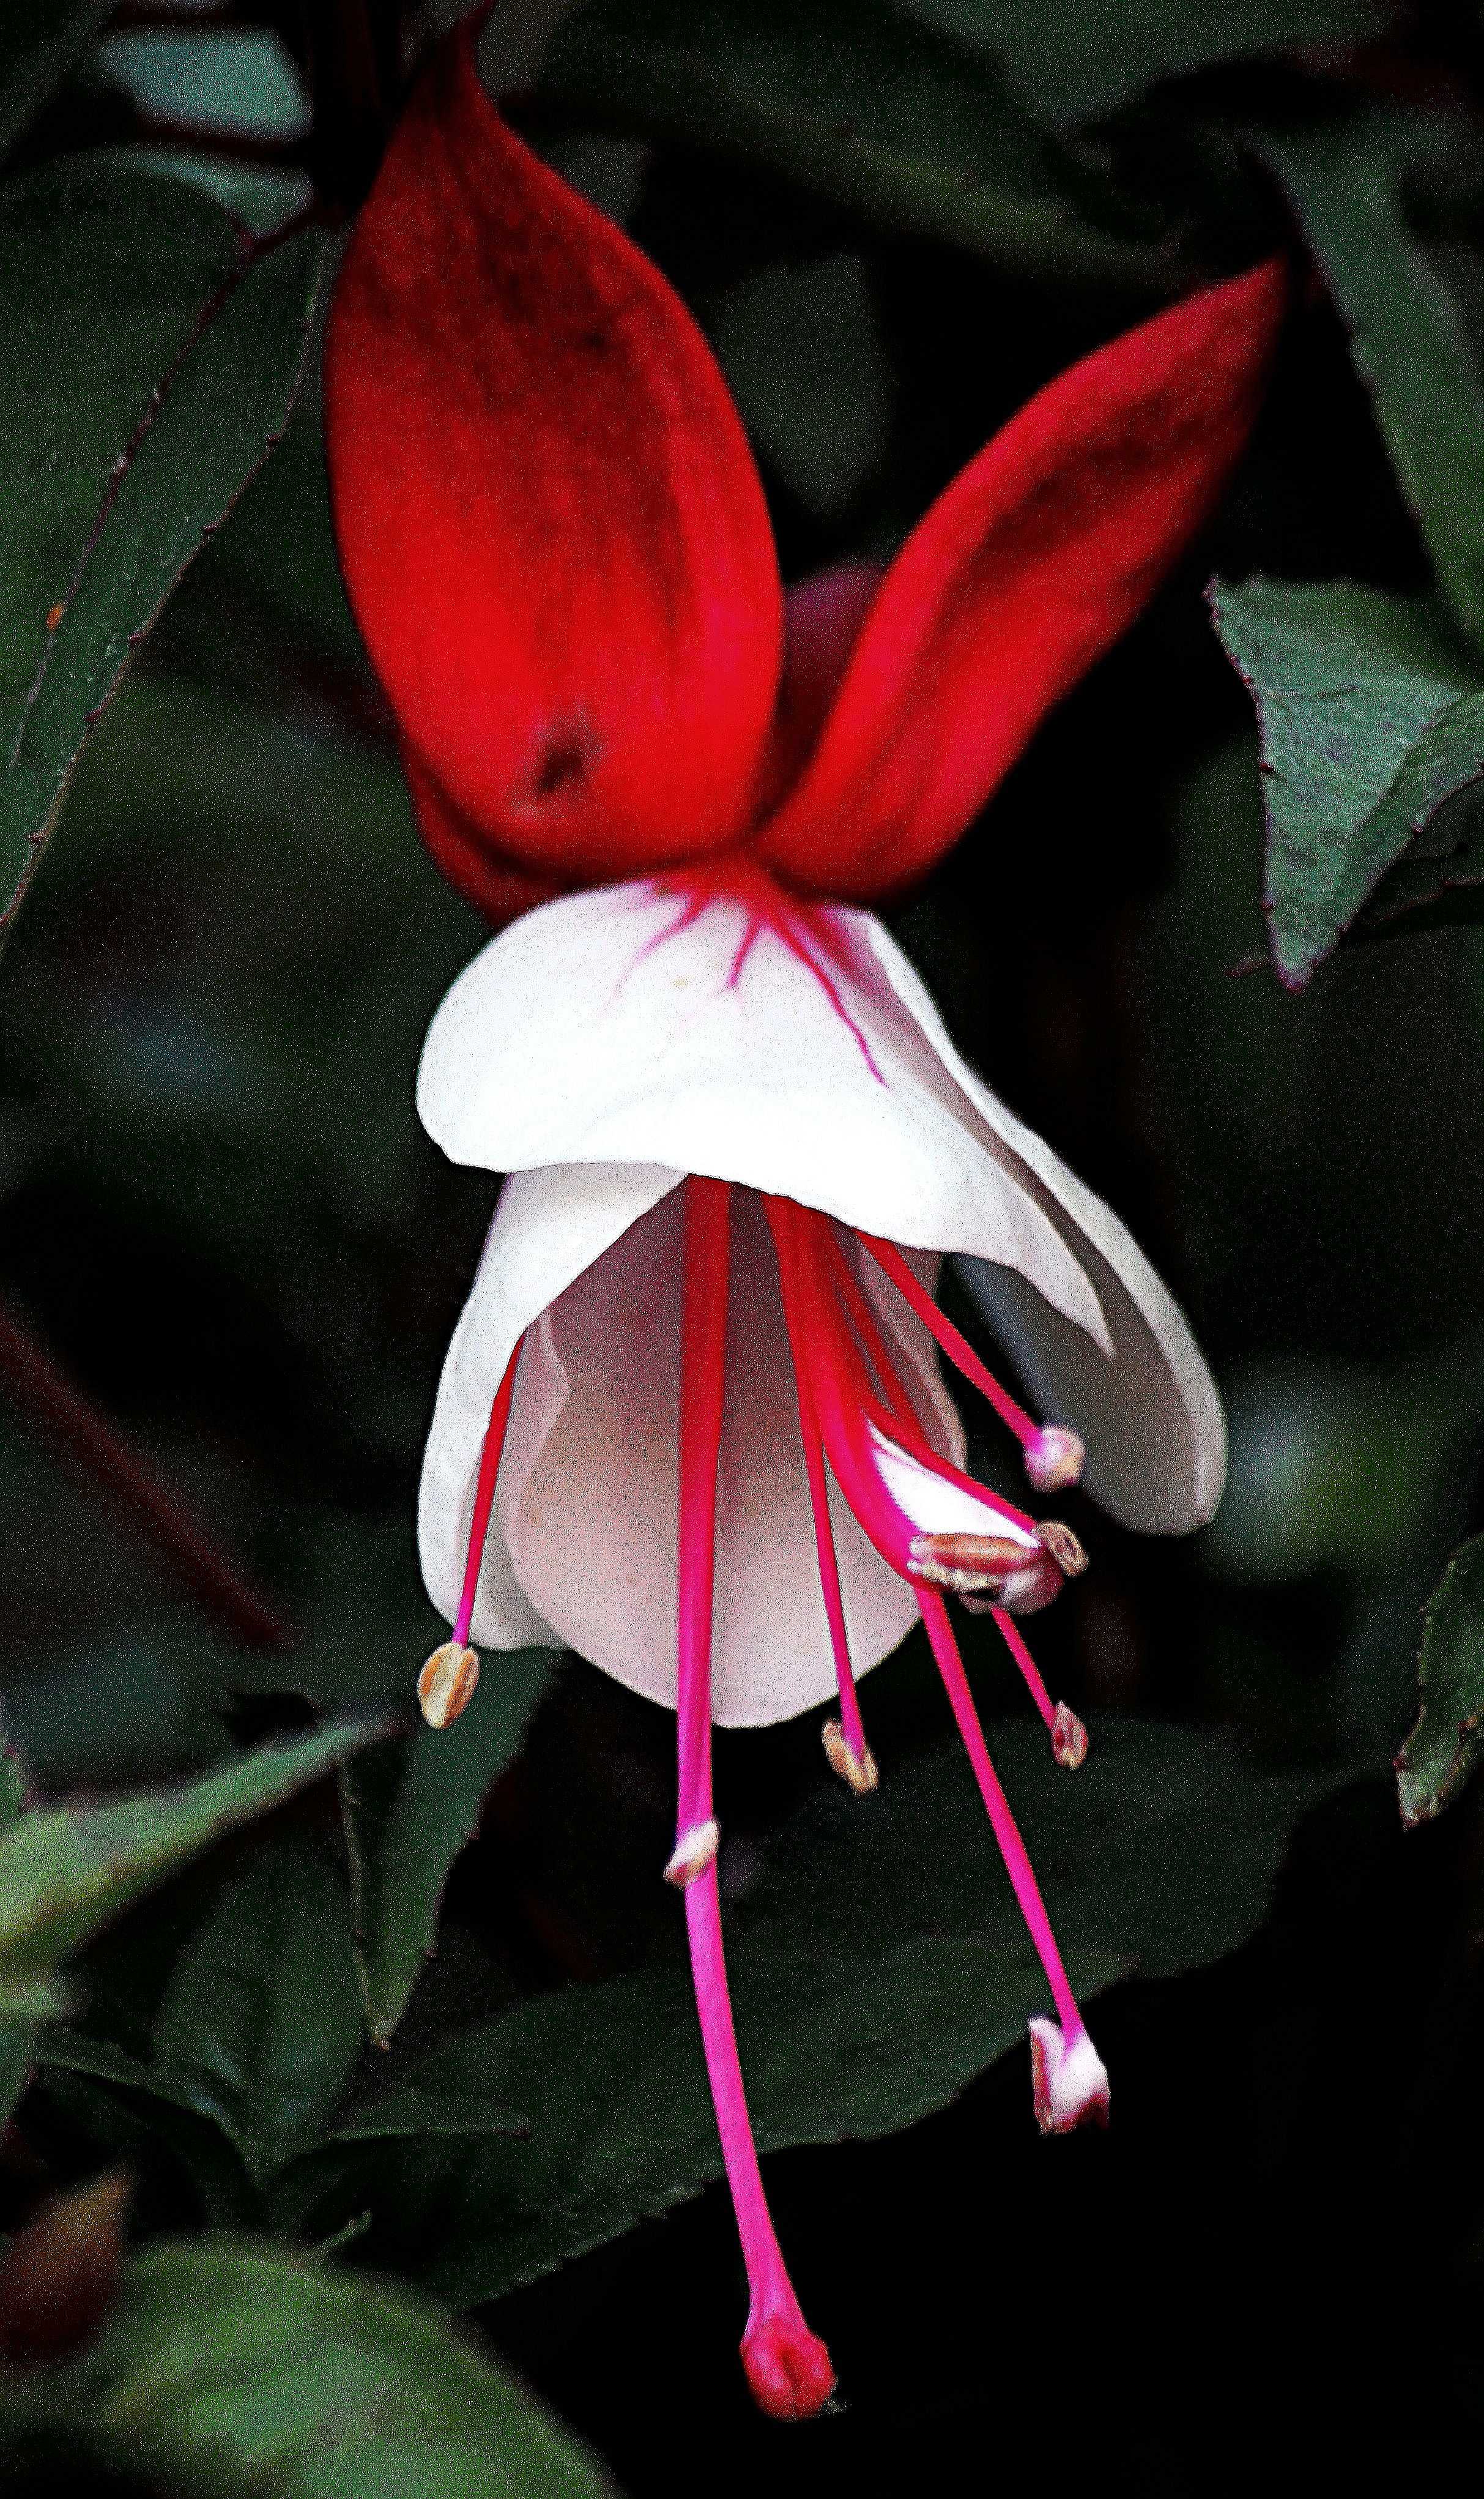
plant, leaf, flower, petal, red, botany, flora, fuchsia, ggl1, floresflowers, macrocanoneos500d, macro photography, flowering plant, land plant